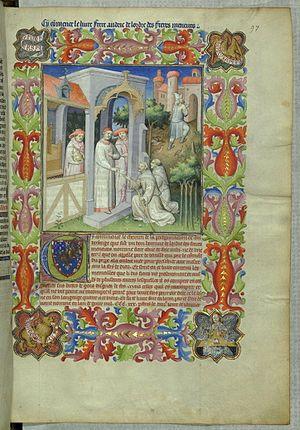
Odoric de Pordenone et le pape Jean XXII. Manuscript Français 2810, fol. 97. Русский: Одорико Порденоне и Иоанн XXII
Le palais des papes de Sorgues est la première résidence pontificale construite par la papauté d'Avignon au XIVᵉ siècle. Il fut voulu par Jean XXII et sa construction précède de 18 ans celle du palais des papes d'Avignon. Cette demeure somptueuse a servi de modèle pour l'édification des livrées cardinalices avignonnaises. Il n'en reste aujourd'hui que des vestiges, le palais ayant été démantelé au cours de la Révolution française par les entrepreneurs en bâtiment auxquels la commune de Sorgues l'avait vendu.
Le Maître de la Mazarine ou Maître des Heures Mazarine est un maître anonyme enlumineur actif à Paris dans le premier quart du XVᵉ siècle. Il doit son nom au livre d'heures conservé à la bibliothèque Mazarine : les Heures Mazarine datées de 1415. C'est un artiste proche du style du Maître de Boucicaut avec lequel il a pendant longtemps été confondu.
Jacques Duèze, né en 1244 à Cahors, mort en 1334 à Avignon, issu d'une famille de la bourgeoisie aisée de Cahors, devient le 196ᵉ pape de l’Église catholique en 1316 sous le nom de Jean XXII.